Allan Fleming

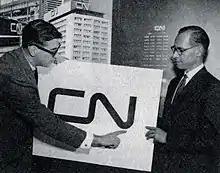
Allan Fleming at the launch of the CN logo, 1960

In 1959 the New York industrial design firm James Valkus commissioned Fleming to create a new logo for Canadian National Railways as a key part of Valkus' company-wide corporate redesign programme. The resulting logo, launched in 1960, is still in use today and acclaimed as one of the top 50 corporate logos of all time by design historian Alice Rawsthorn [Report on Business, October 2000]. In this same year he designed an innovative and gritty fundraising brochure in an unusual photo-documentary style for the United Church of Canada, as well as "Printing and Social Change" by Marshall McLuhan, which was published in "Printing Progress: A Mid-Century Report" by the International Association of Printing House Craftsmen. Fleming also established his first private press that year, the Tortoise Press, whose first book was "Eight Poems", by Richard Outram.